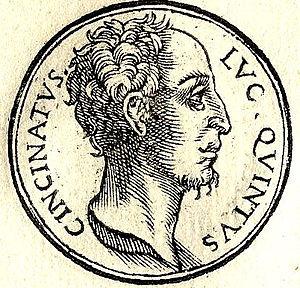
Lucius Quinctius Cincinnatus [lysjys kɛ̃tjys sɛ̃sinatys], né c. 519 et mort c. 430 av. J.-C, est un homme politique romain du Vᵉ siècle av. J.-C., consul en 460 av. J.-C. et dictateur à deux reprises en 458 et en 439 av. J.-C. Il est considéré par les Romains, notamment les patriciens, comme un des héros du premier siècle de la République et comme un modèle de vertu et d'humilité. Il est une figure historique, avec un rôle semi-légendaire, la réalité de ses actions ayant pu être amplifiée par les historiens romains, tels Diodore de Sicile, Tite Live ou Denys d'Halicarnasse, qui ont décrit ses faits et gestes.
Caeso Quinctius est un homme politique et patricien romain du Vᵉ siècle av. J.-C.